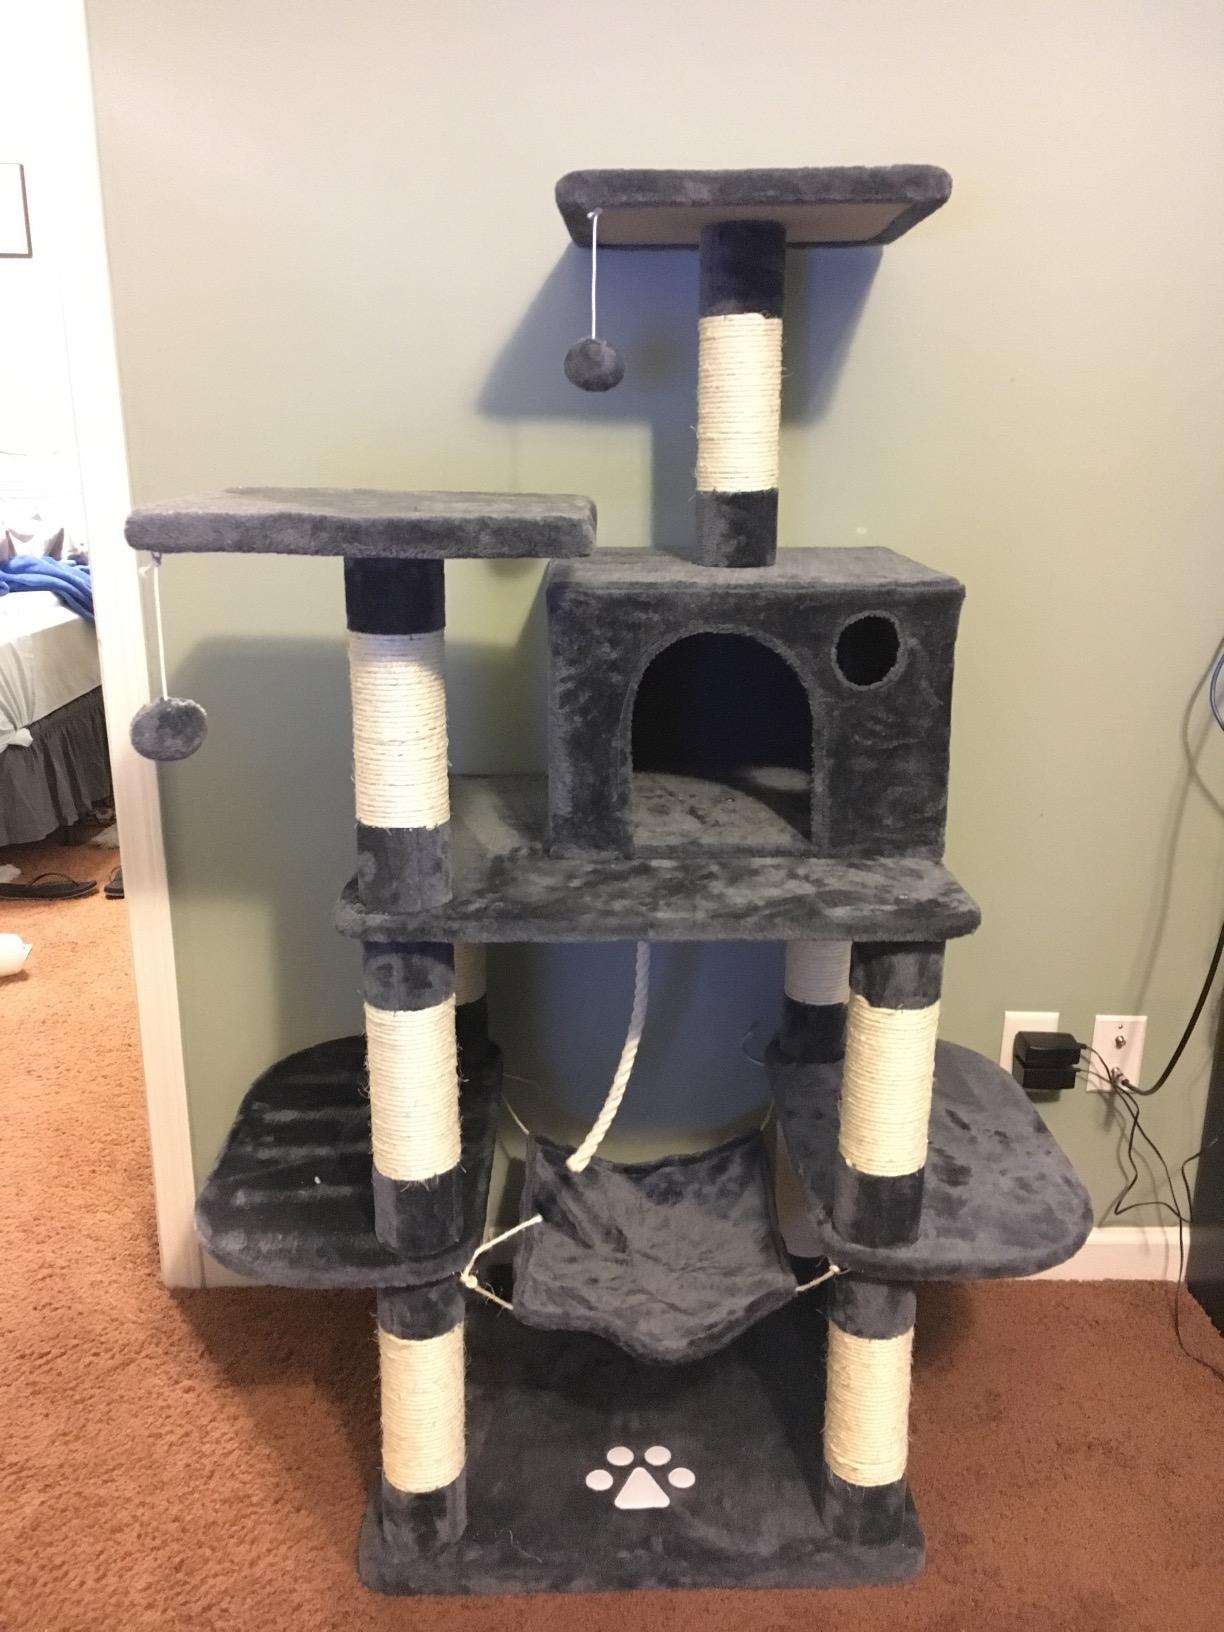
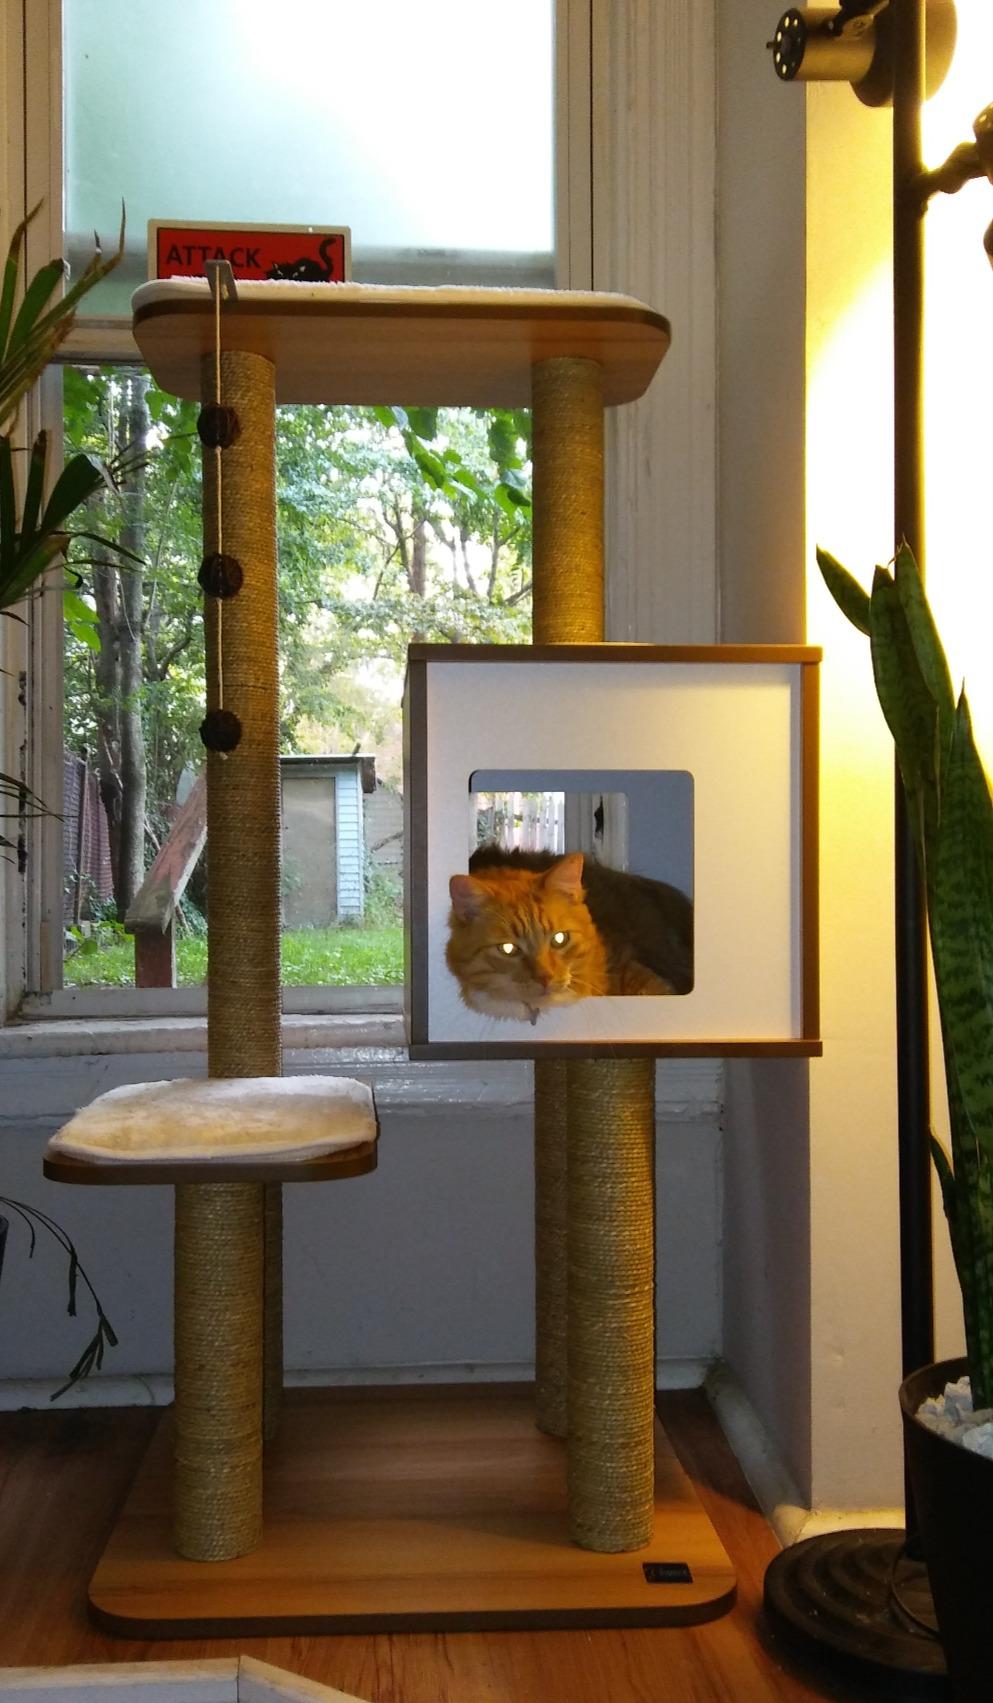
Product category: items_cat tree
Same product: no